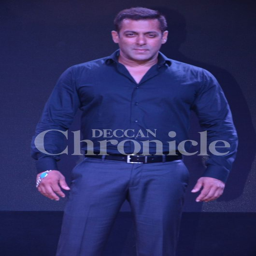
ever since it was announced that actor would be playing a wrestler in the film , fans were excited to see the actor in an all new avatar .